Cherkizovsky Market

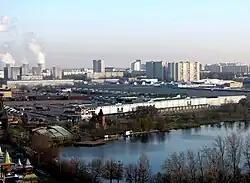
Cherkizovsky market, 2010

On June 1, 2009, Prime Minister Vladimir Putin complained at a government meeting that last year's large-scale confiscation of smuggled Chinese goods on the Cherkizovsky market hadn't resulted in convictions. According to The Independent, The Sunday Times and others, Putin was furious that Telman Ismailov in late May threw a lavish party in Turkey, celebrating the opening of an opulent resort hotel there, despite him having made his fortune in Russia.